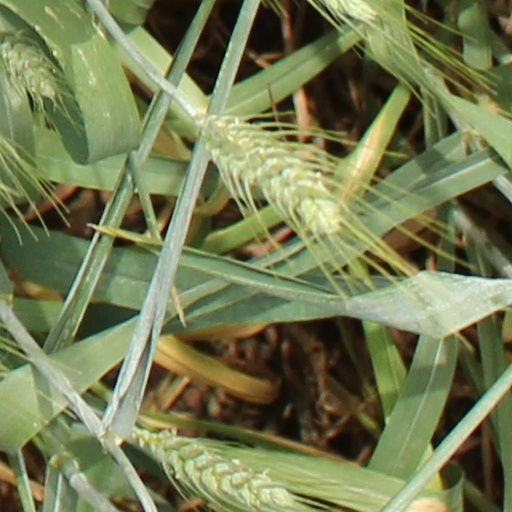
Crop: wheat